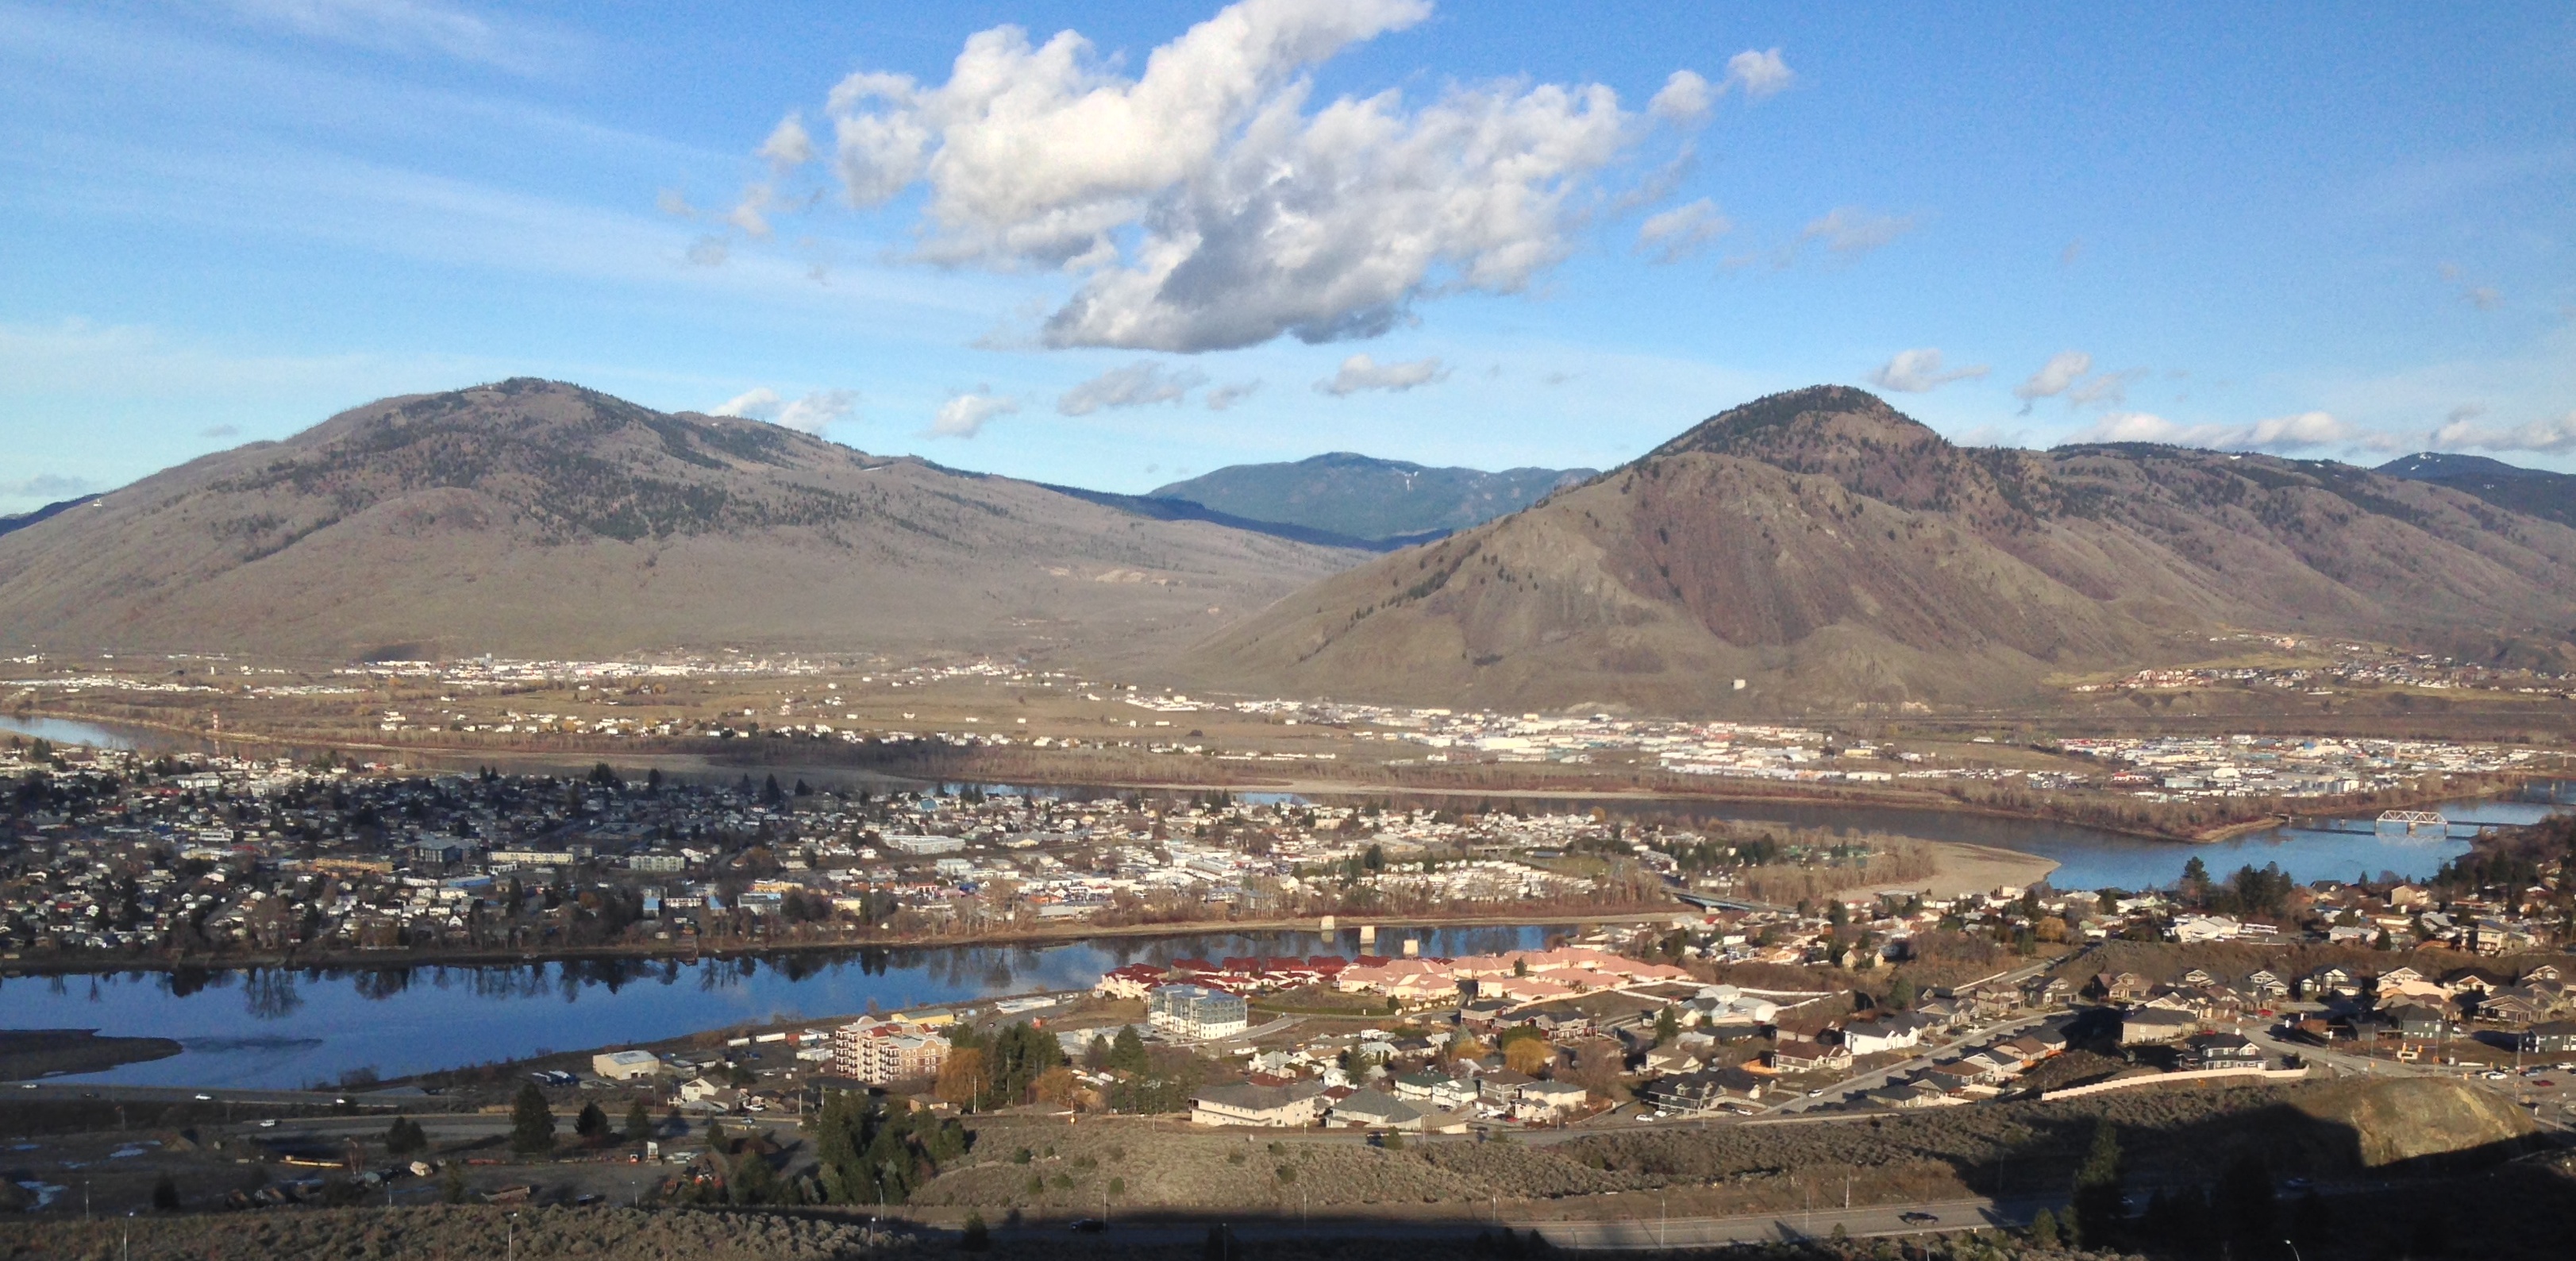
mountain, snow, valley, mountain range, panorama, reservoir, plateau, mountainous landforms, geological phenomenon